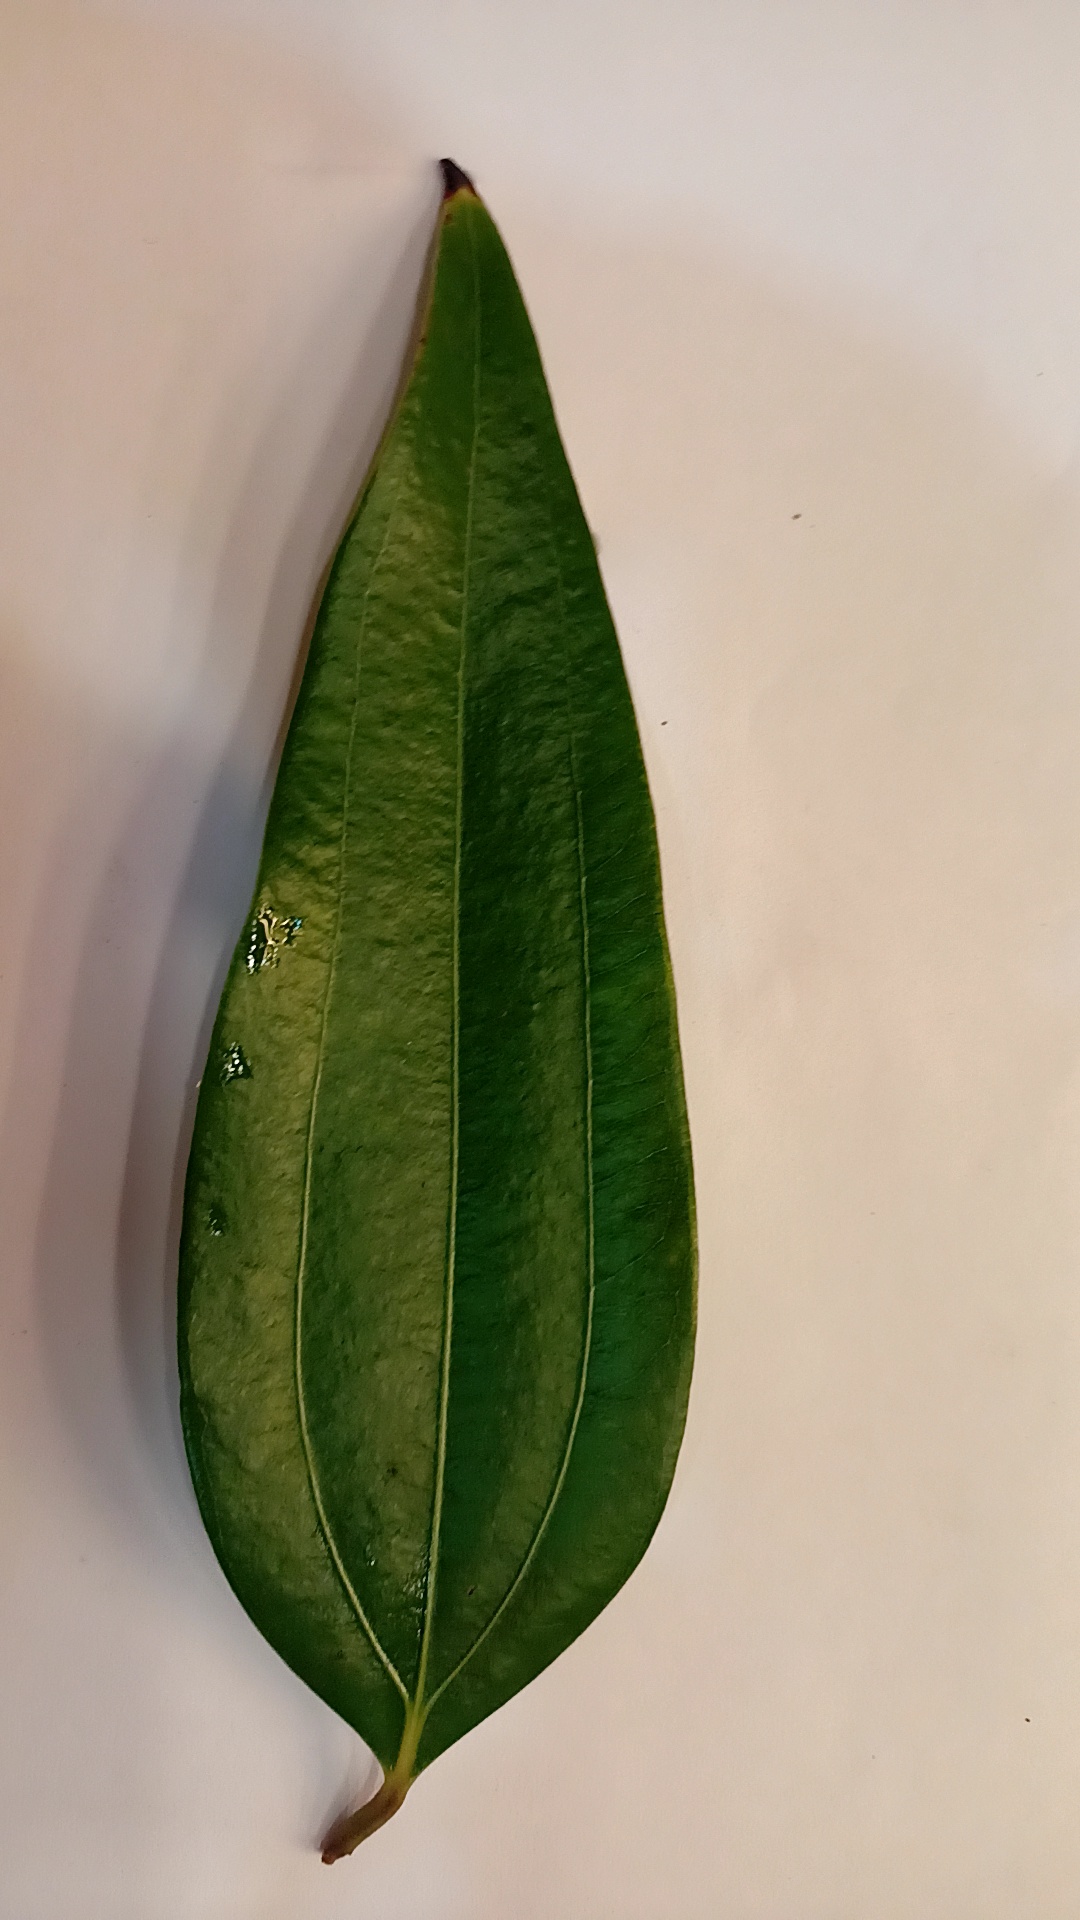
Label: Healthy